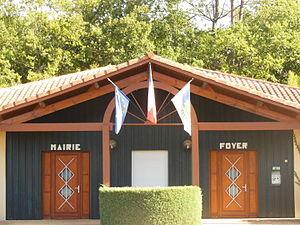
Mairie de Sindères, dans le département français des Landes
Sindères est une ancienne commune du Sud-Ouest de la France, située dans le département des Landes. Depuis le 1ᵉʳ janvier 2019, elle est une commune déléguée de Morcenx-la-Nouvelle.